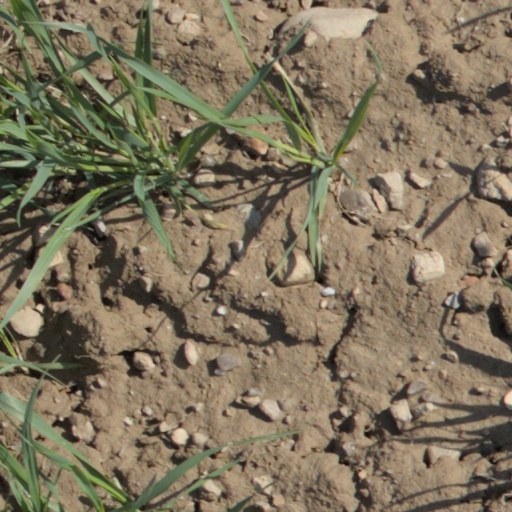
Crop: wheat